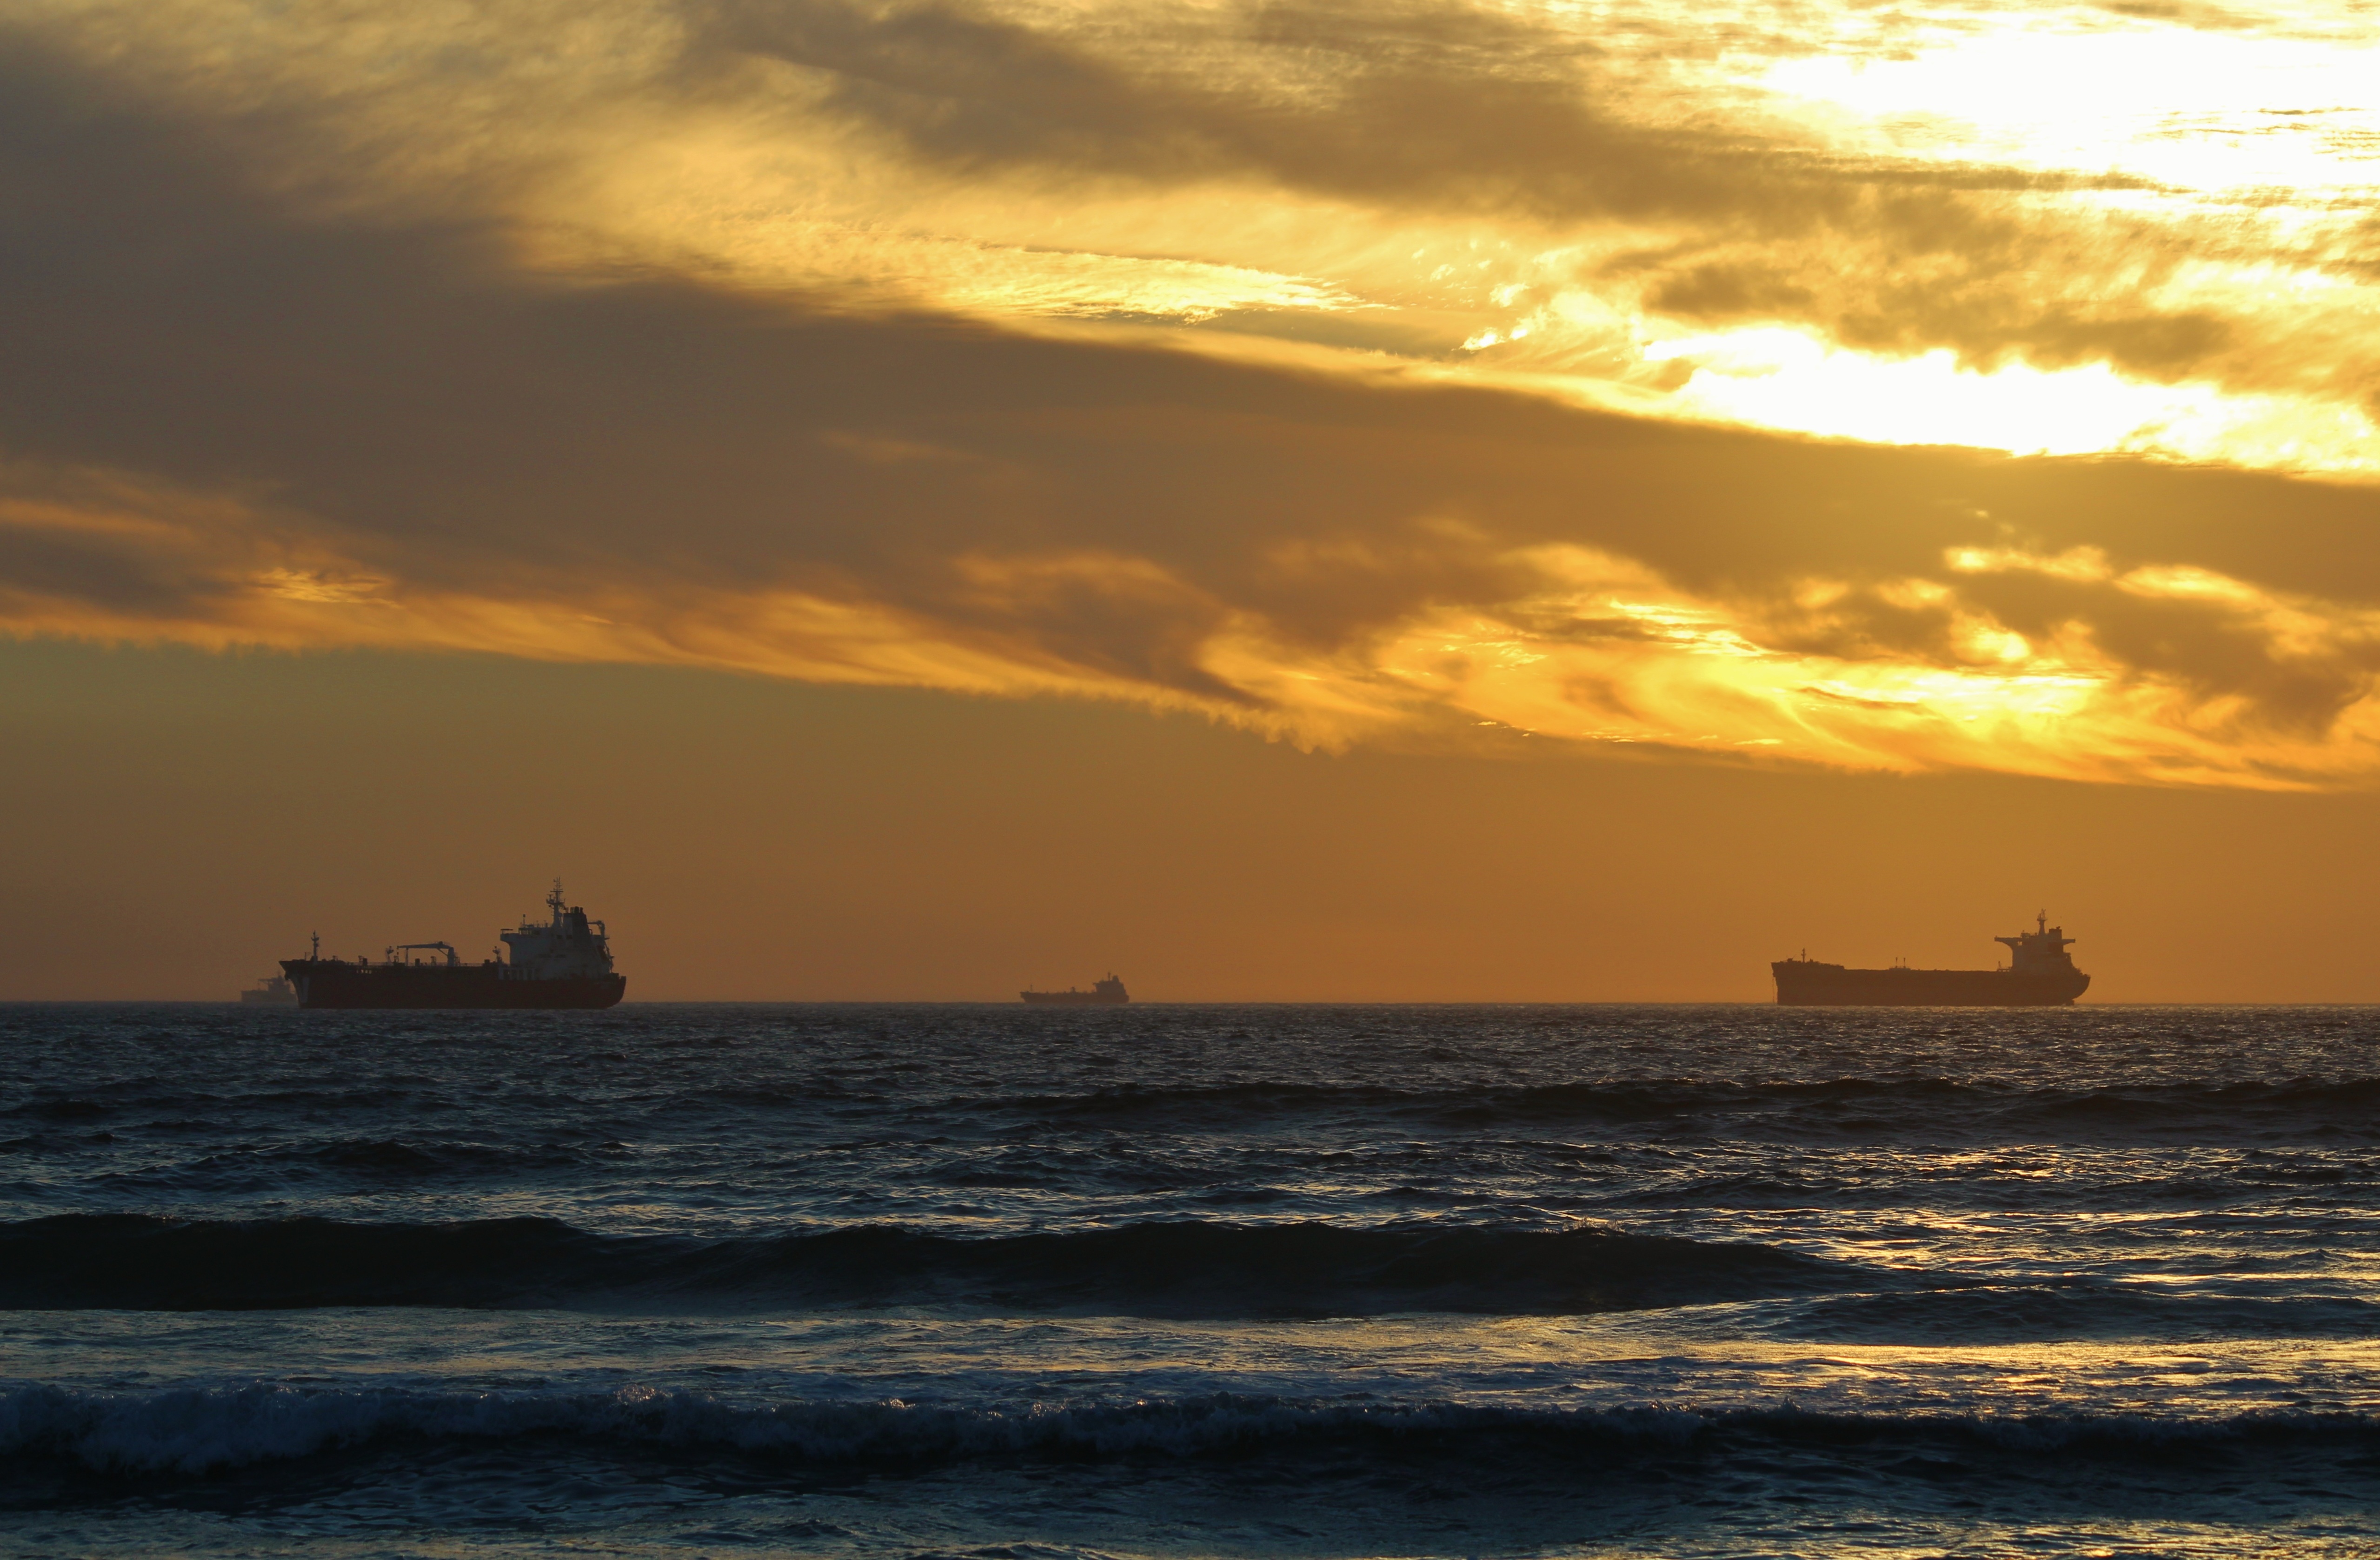
beach, sea, coast, ocean, horizon, cloud, sky, sun, sunrise, sunset, sunlight, morning, shore, wave, dawn, ship, dusk, evening, bay, body of water, clouds, cargo, freighter, shipping, afterglow, evening sky, container ship, cargo ships, wind wave